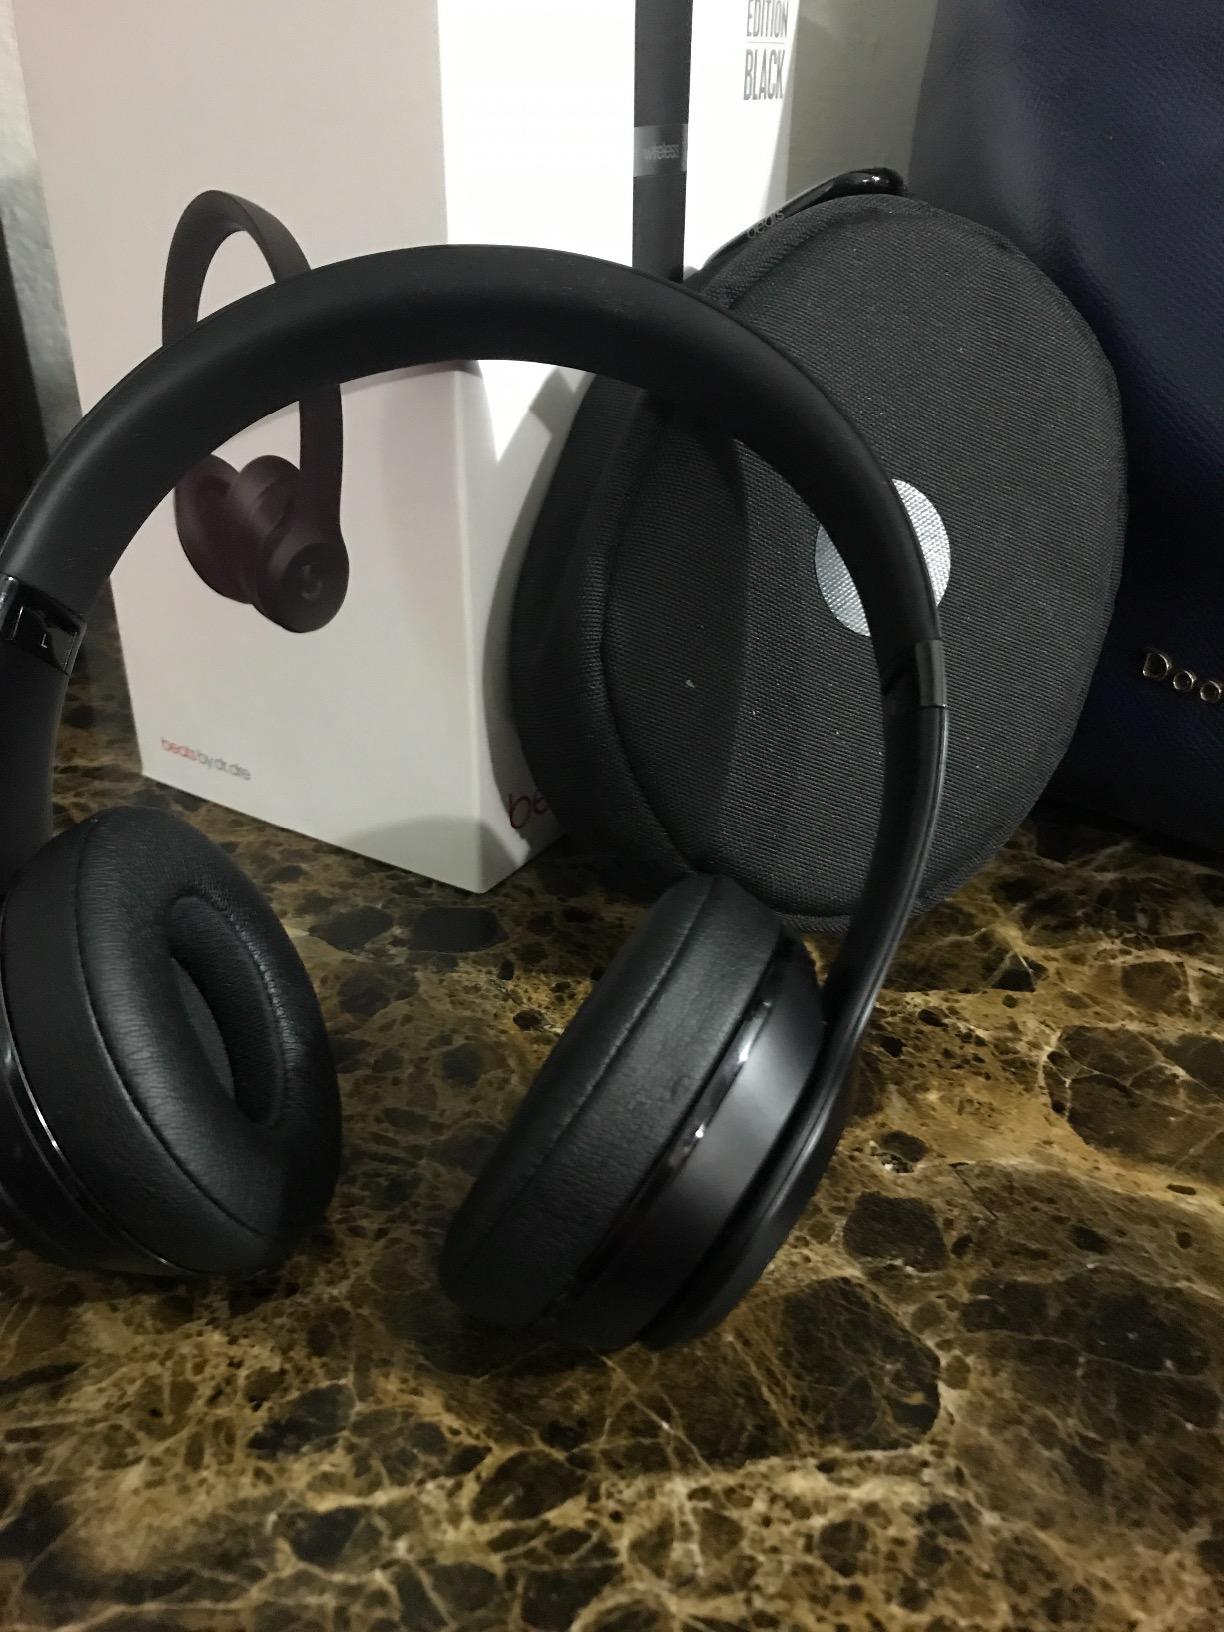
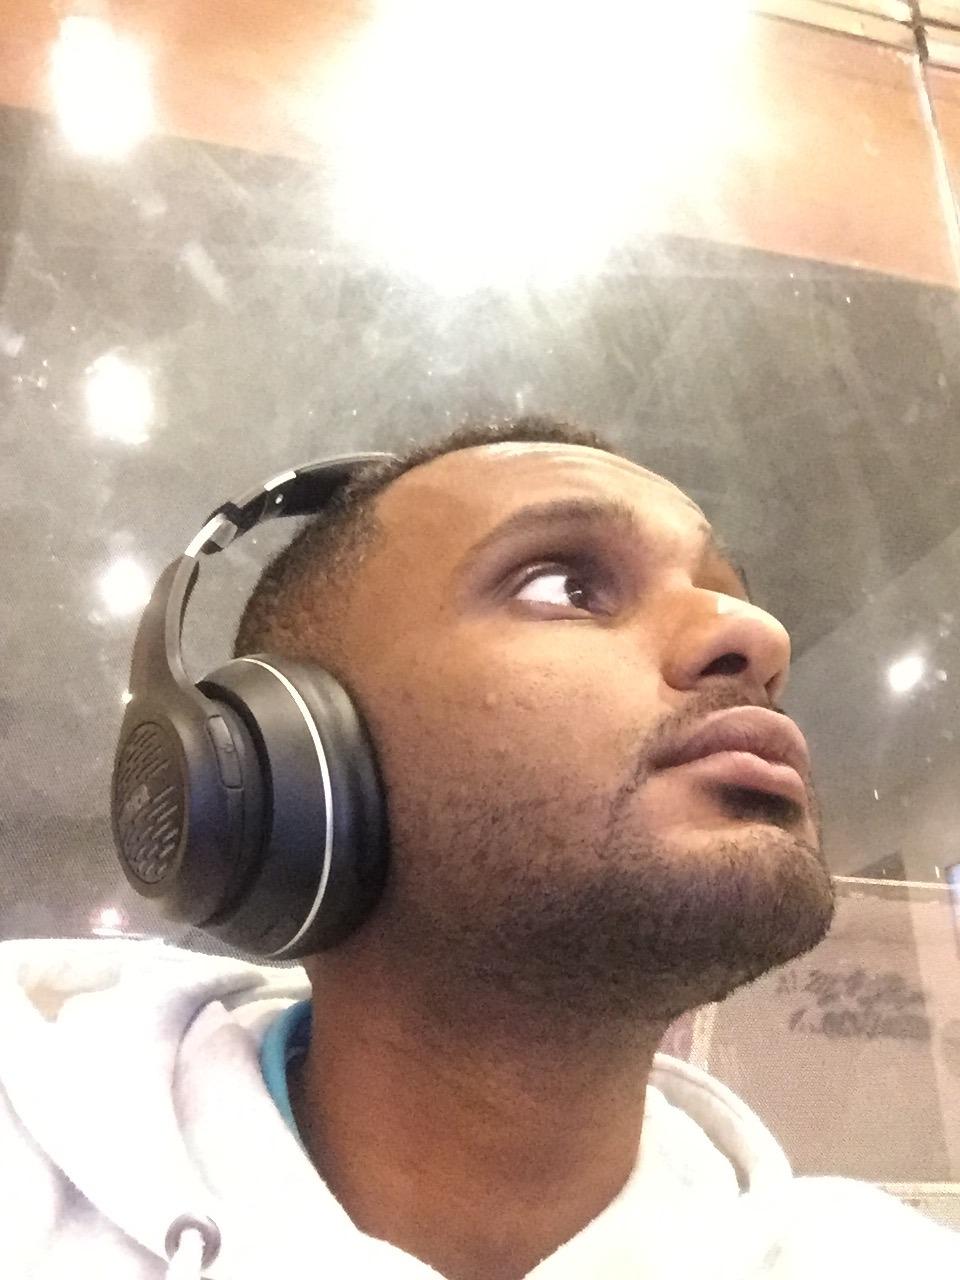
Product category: headphones
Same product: no